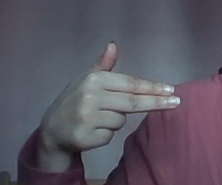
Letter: ghain